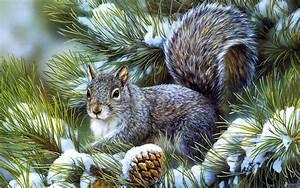
squirrel